Macro Manuscript

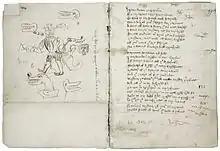
A page from "Wisdom" in the Macro Manuscript

As drama, the Macro plays remained in relative obscurity until 1823, when William Hone mentioned "The Castle of Perseverance" in "Ancient Mysteries Described". The first intensive critical analysis came in 1832 from John Payne Collier in "The History of English Dramatic Poetry". The three plays were first published together in Furnivall's edition of 1882.